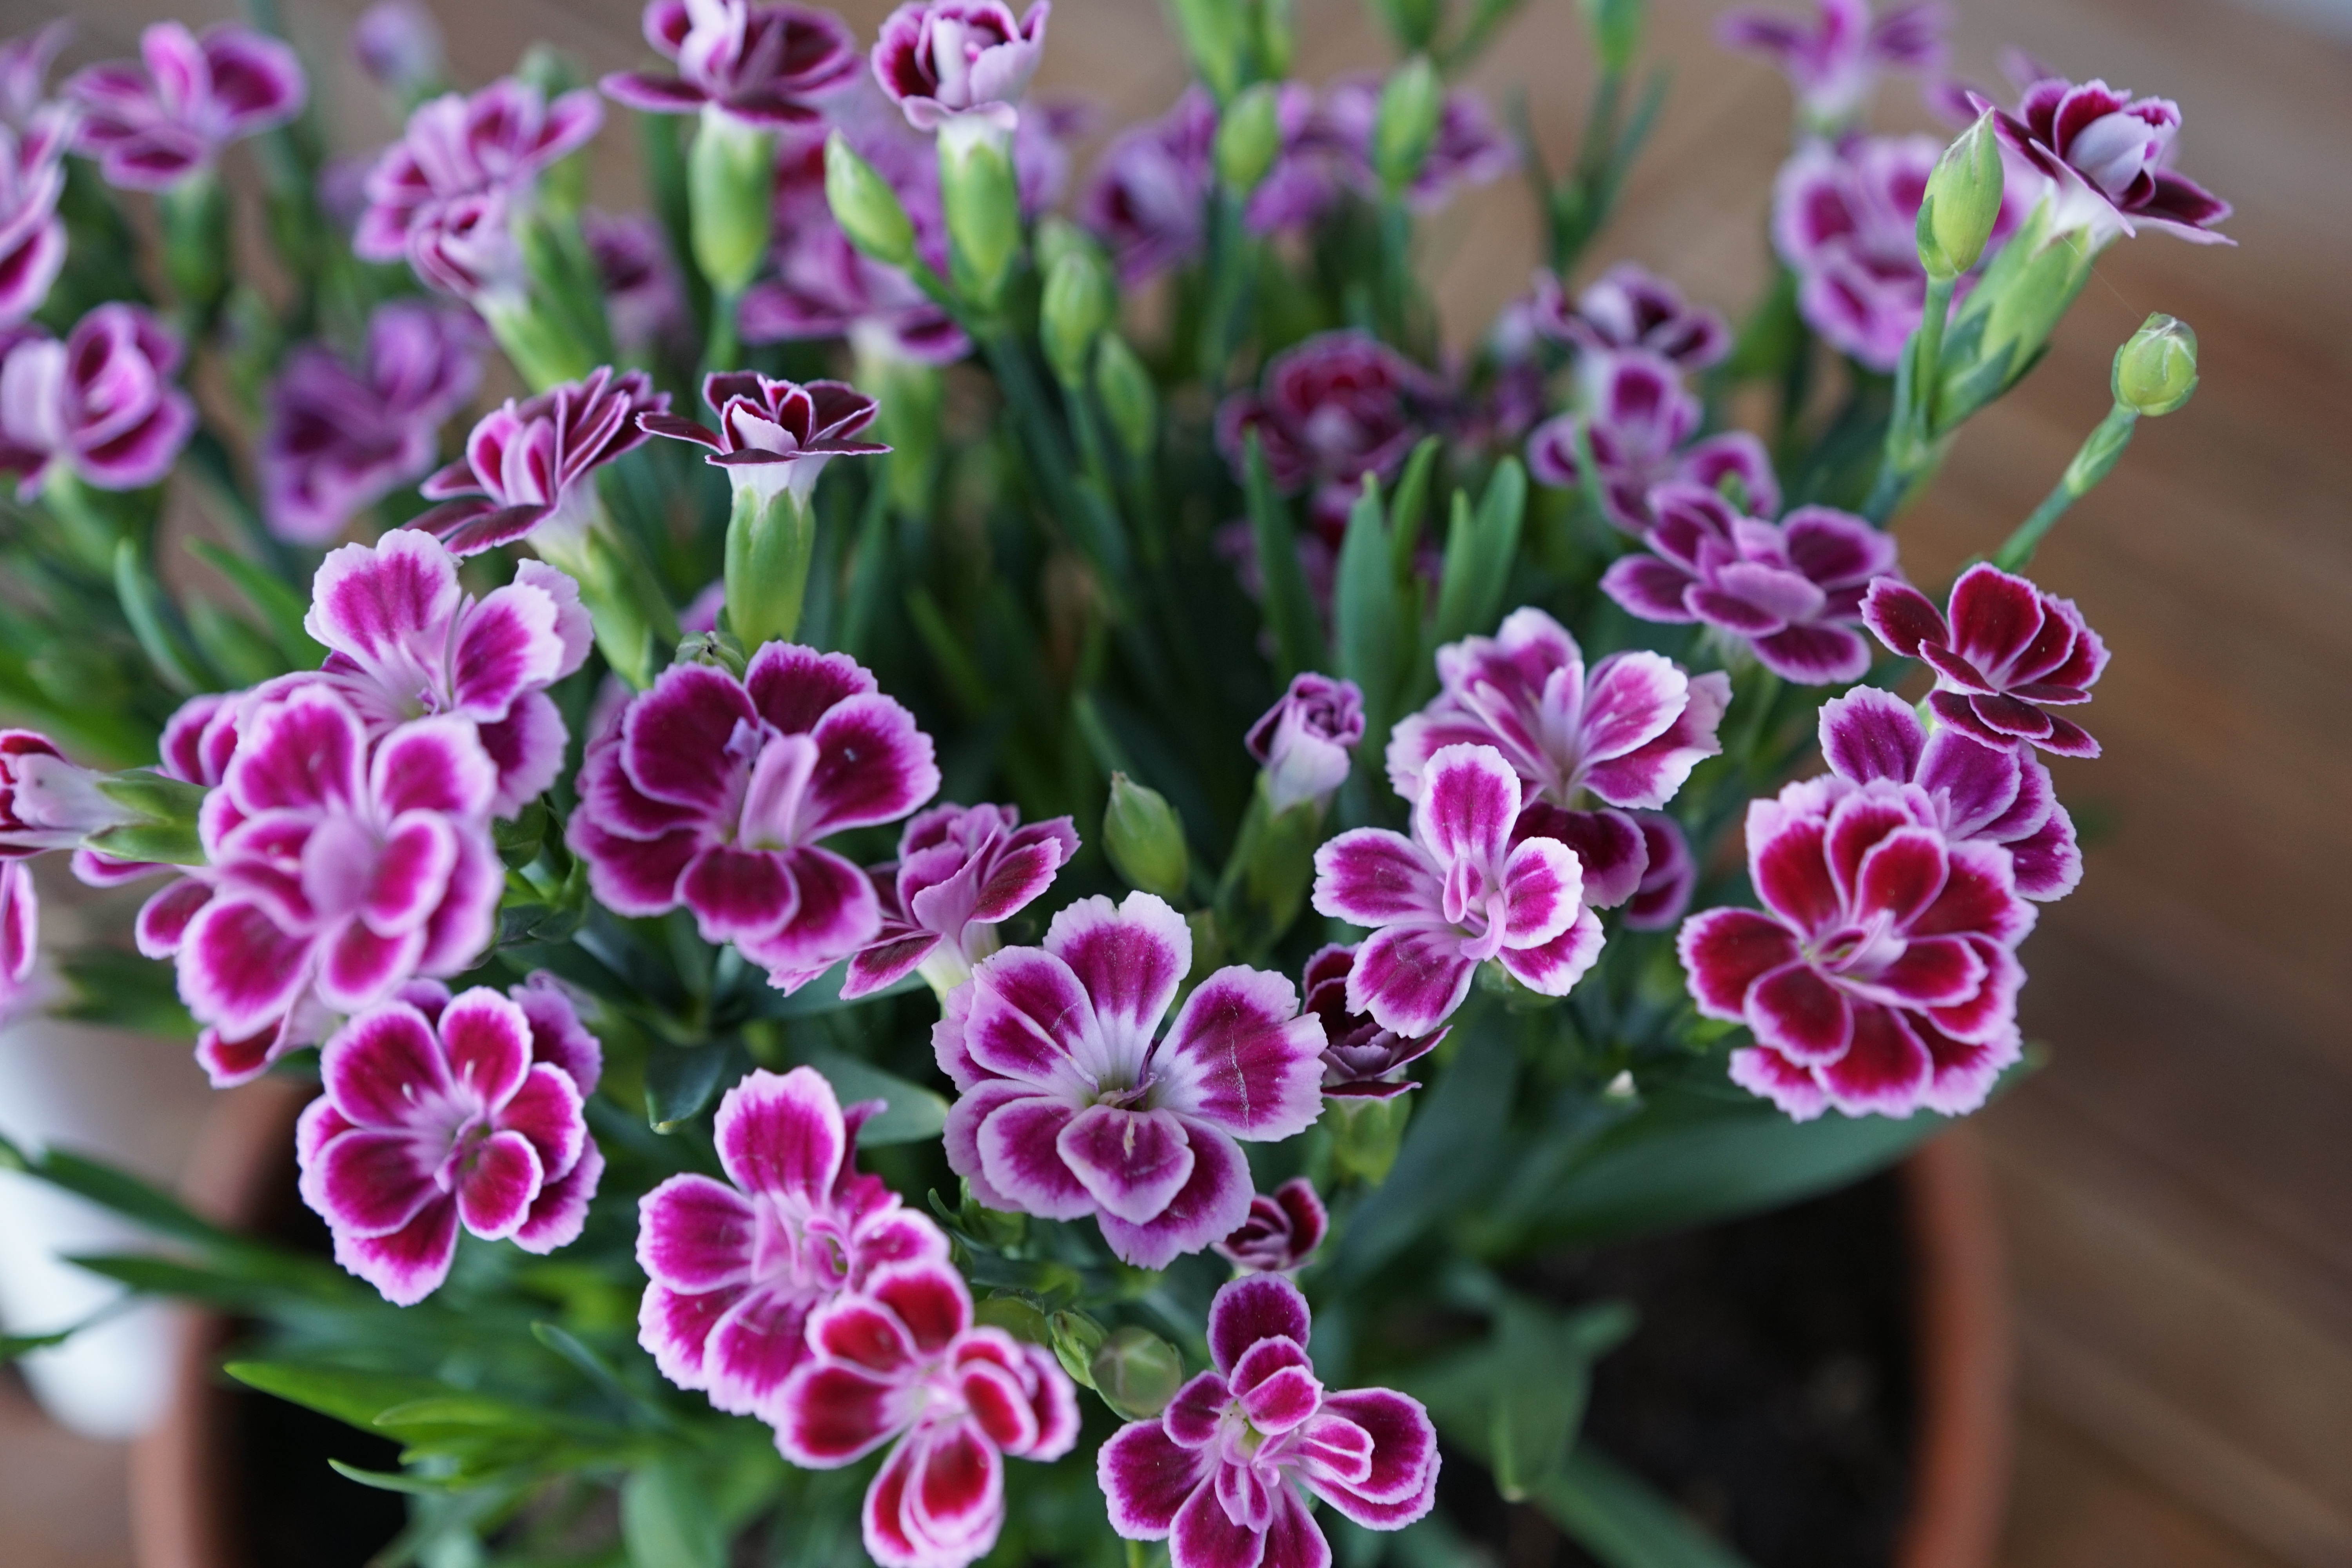
plant, flower, purple, botany, flora, floristry, dianthus, flowering plant, sweet william, annual plant, land plant, pink family